Ryszard Markwart

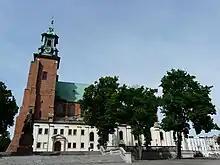
Gniezno Cathedral

After graduating from gymnasium, he attended lectures at different universities: